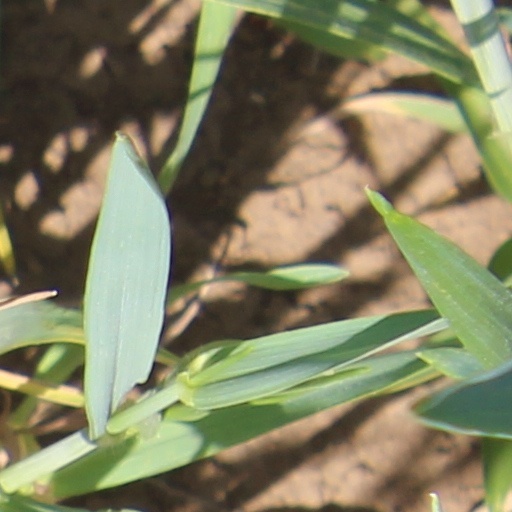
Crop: wheat